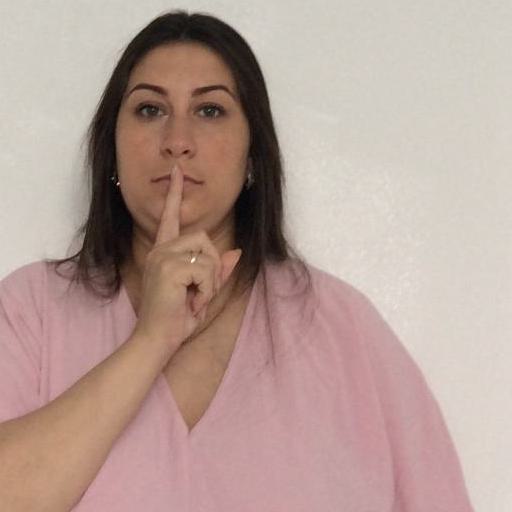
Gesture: mute